Harvey Milk

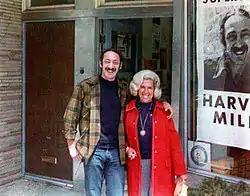
Milk, here with his sister-in-law in front of Castro Camera in 1973

Milk received an icy reception from the gay political establishment in San Francisco. Jim Foster, who had by then been active in gay politics for ten years, resented that the newcomer had asked for his endorsement for a position as prestigious as city supervisor. Foster told Milk, "There's an old saying in the Democratic Party. You don't get to dance unless you put up the chairs. I've never seen you put up the chairs." Milk was furious that Foster had snubbed him for the position, and the conversation marked the beginning of an antagonistic relationship between the "Alice" Club and Milk. Some gay bar owners, still battling police harassment and unhappy with what they saw as a timid approach by Alice to established authority in the city, decided to endorse him.